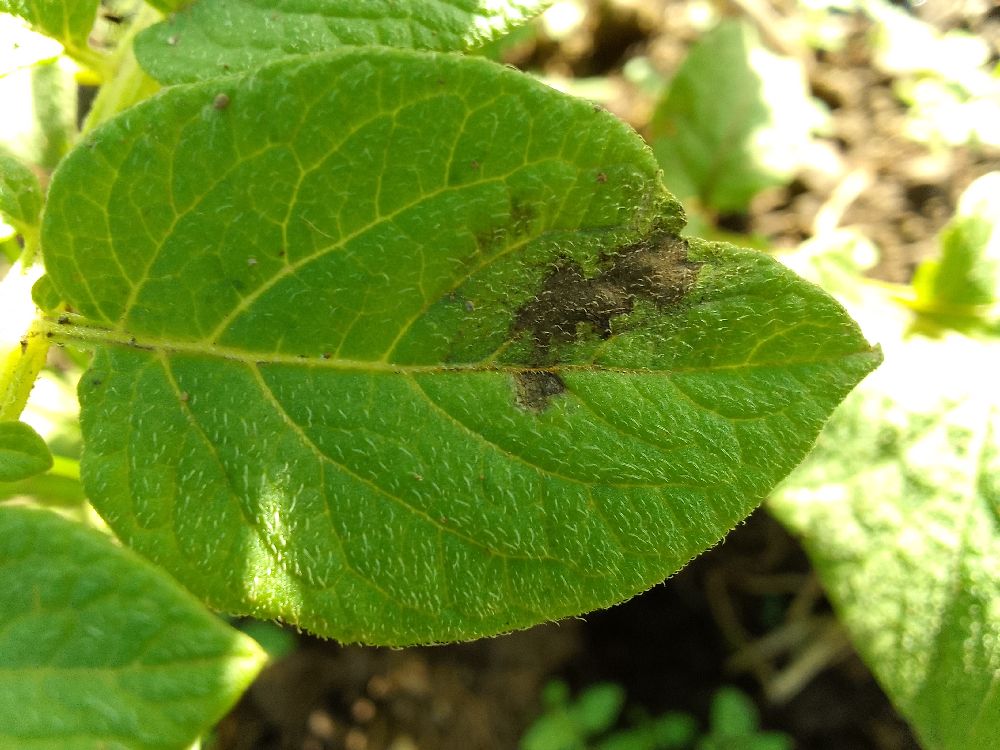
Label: Late blight